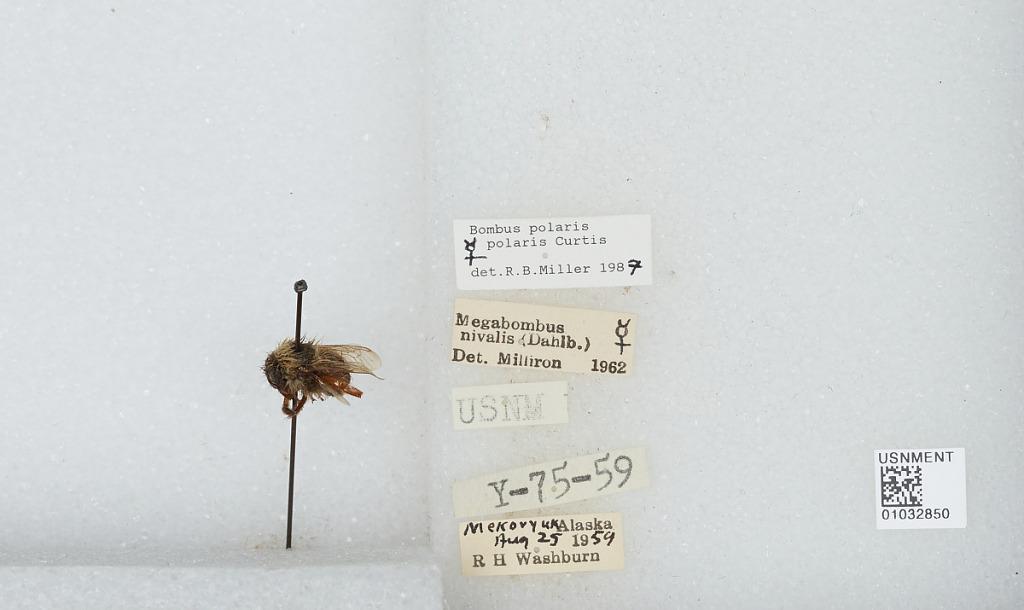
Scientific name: Bombus (Alpinobombus) polaris Curtis
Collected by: R. Washburn
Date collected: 1959-8-25
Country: United States
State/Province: Alaska
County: Bethel
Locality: Mekoryuk
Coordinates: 60.3892, -166.207
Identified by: Milliron